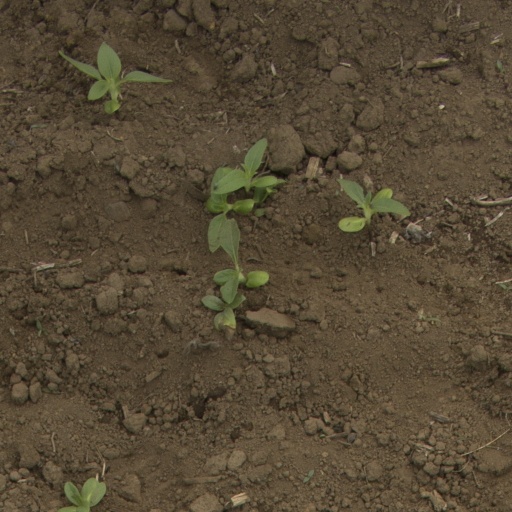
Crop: Jerusalem artichoke